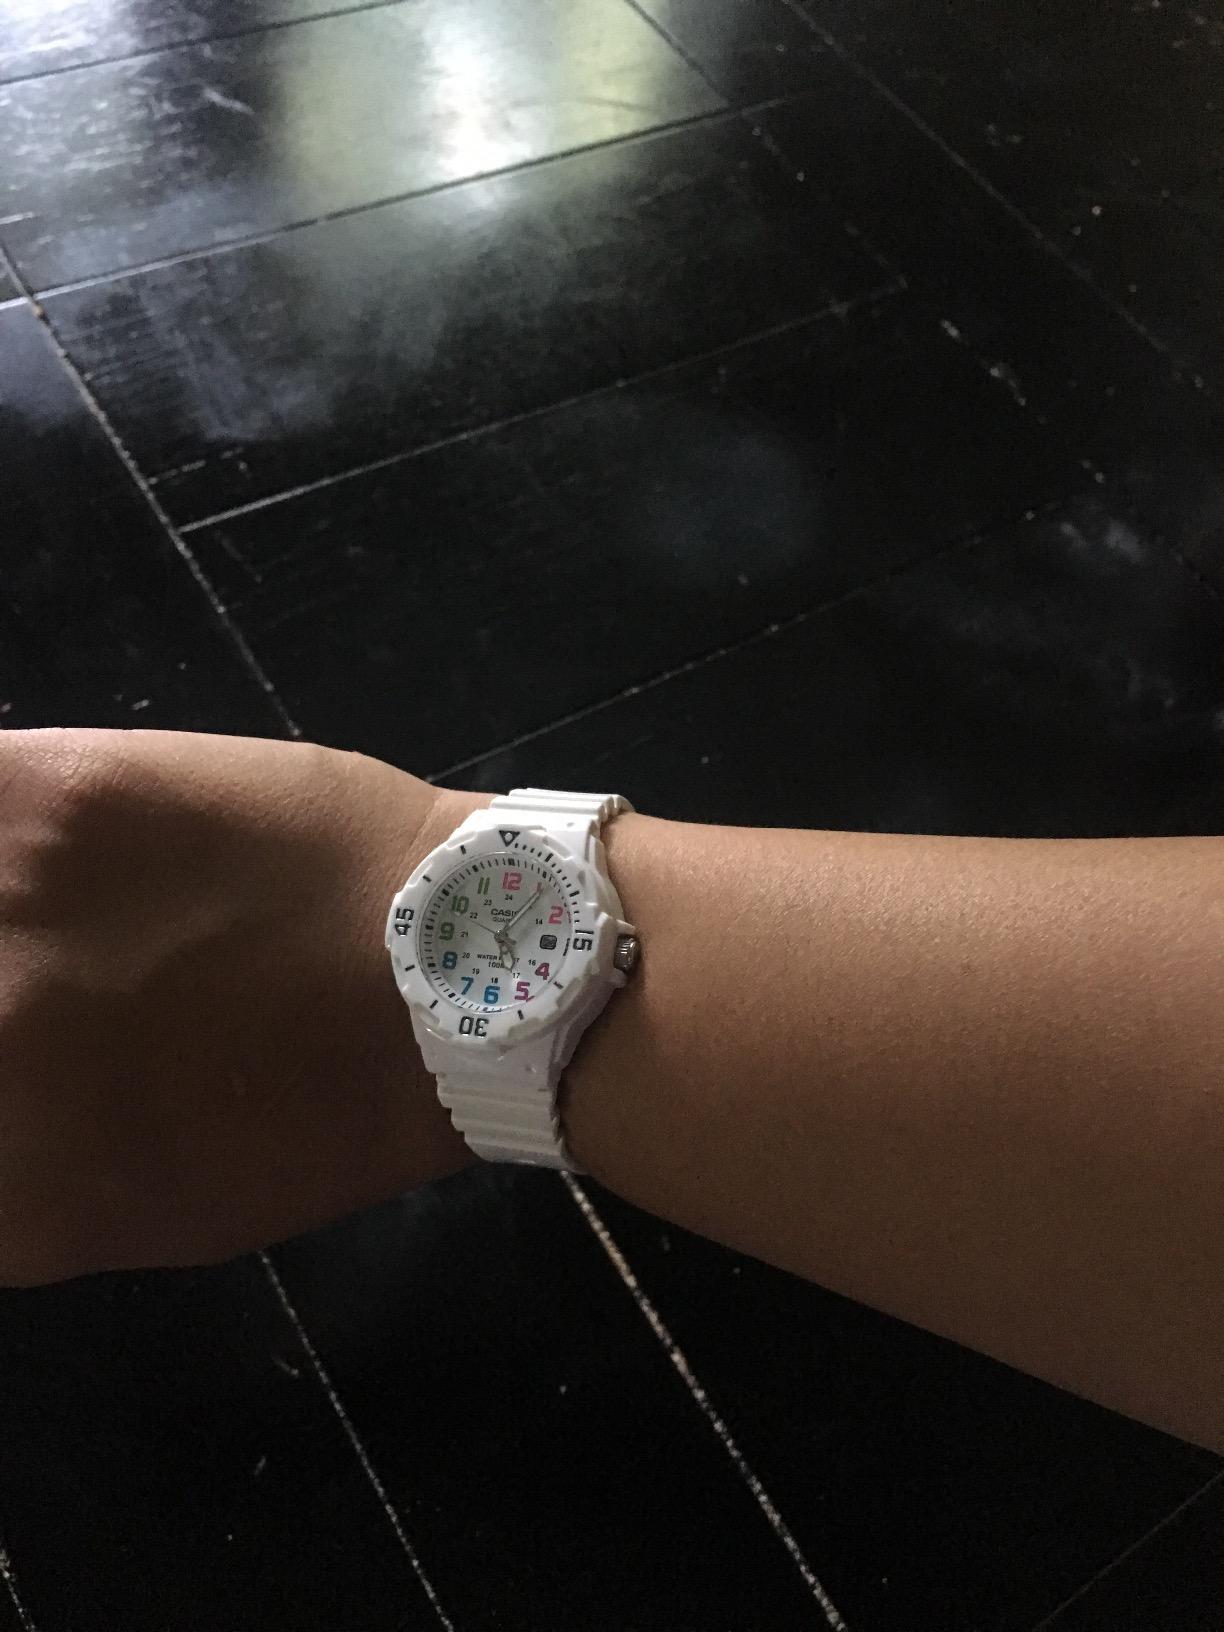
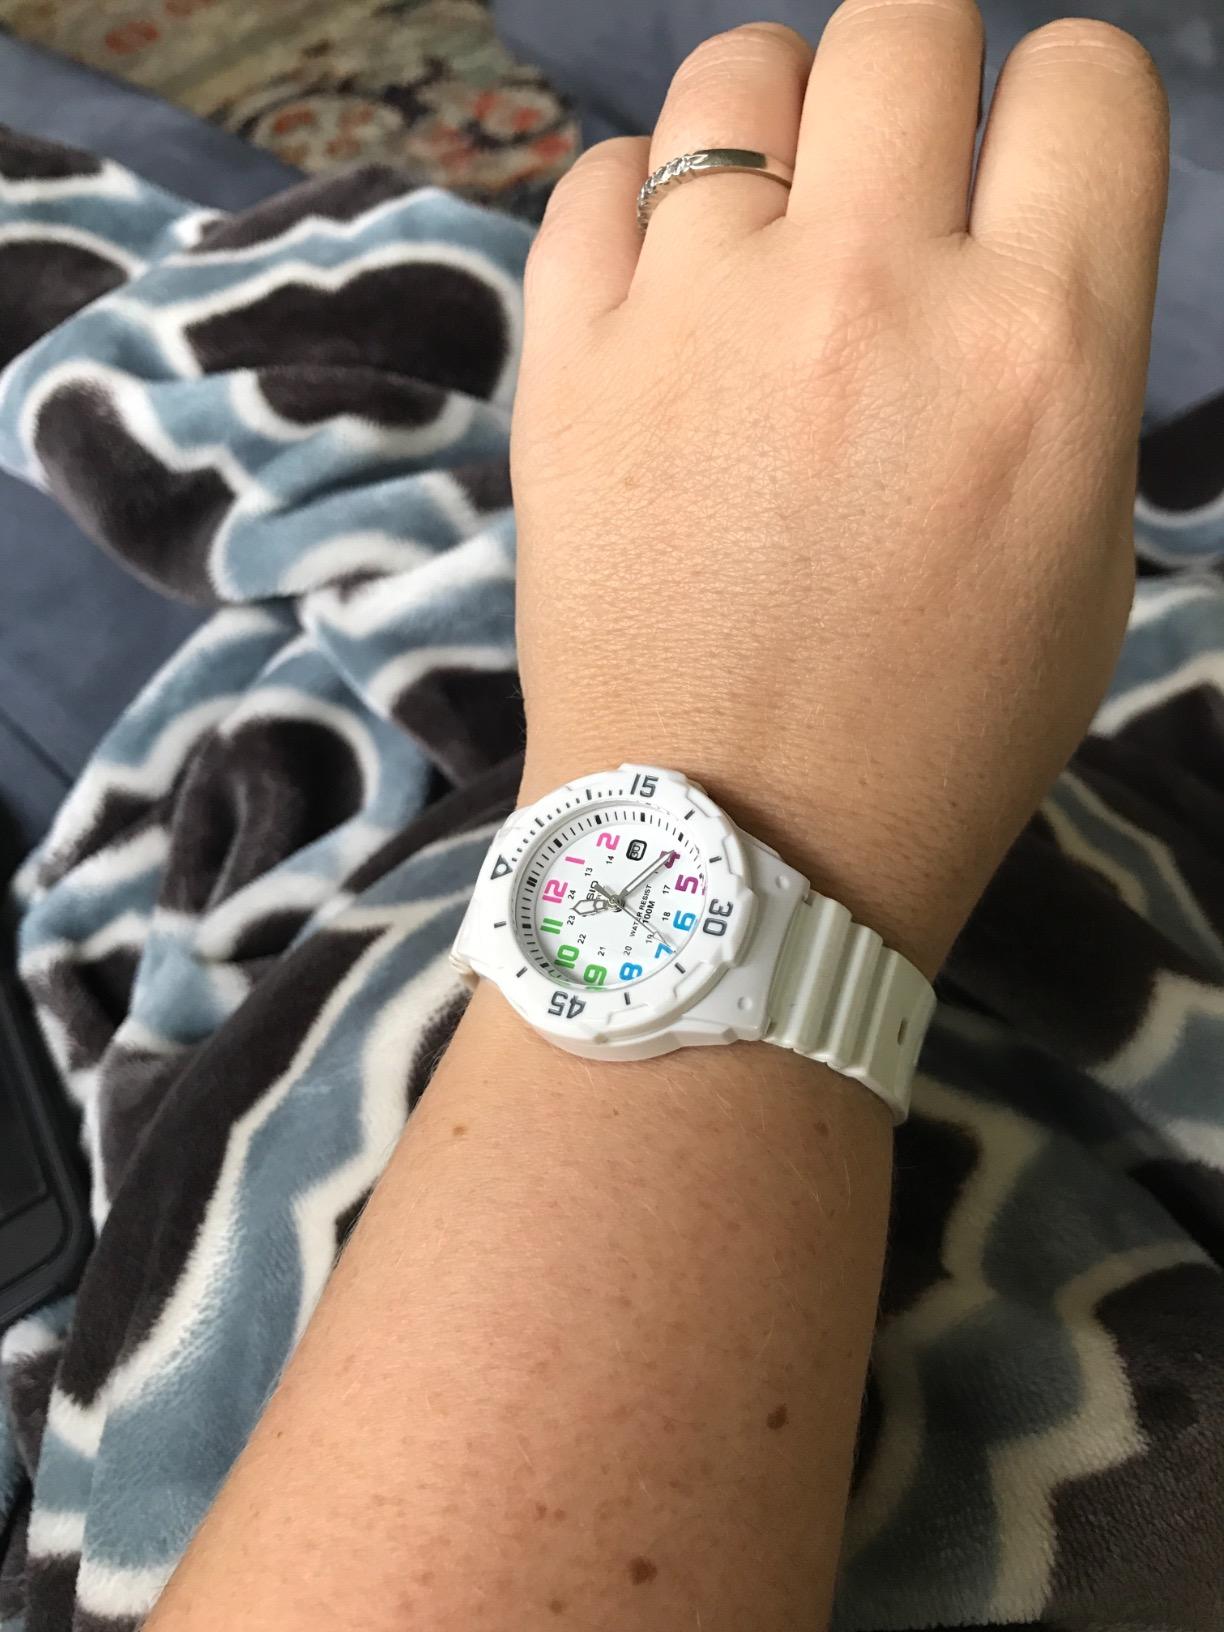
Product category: accessories_watch
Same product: yes